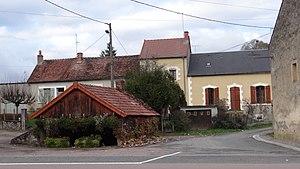
Tamnay-en-Bazois est une commune française située dans le département de la Nièvre, en région Bourgogne-Franche-Comté.